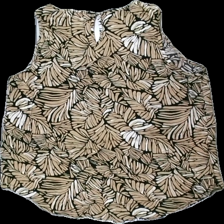
View: back
Type: Tank top
Category: Ladies
Brand: Not in the list
Brand text on label: jyothi
Colors: Black, Brown, White
Material: 100% viscose
Pattern: Other
Cut: Regular
Size: XL
Season: All
Damage location: middle right
Damage 2 location: bottom left
Price range: 50-100
Recommended usage: Reuse
Description: linne med blad på